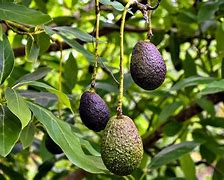
Label: Avocado